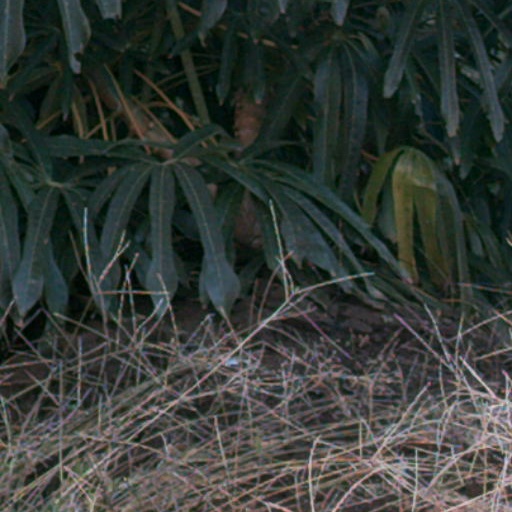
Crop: cassava